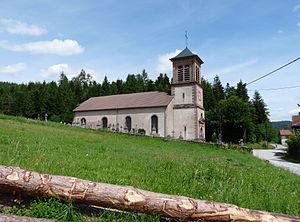
Eglise des Rouges-Eaux (Vosges)
Les Rouges-Eaux est une commune française située dans le département des Vosges en région Grand Est, près de Bruyères.